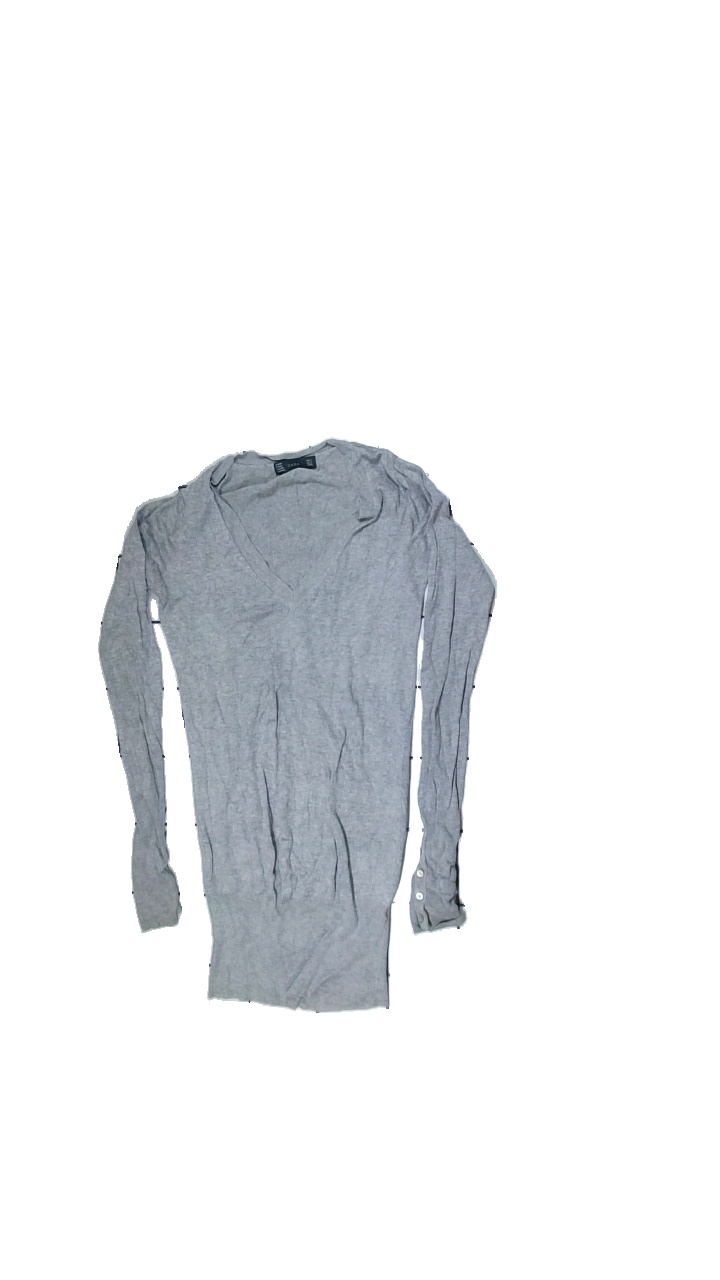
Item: Cardigan (Ladies)
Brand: Zara
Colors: Grey
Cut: Tight
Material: Unknown
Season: All
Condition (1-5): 2
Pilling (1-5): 2
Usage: Export
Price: <50